Kaarle Ellilä

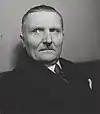
Kaarle Ellilä

Kaarle Johannes (K. J.) Ellilä (26 August 1888 – 6 October 1957) was a Finnish agronomist, farmer and politician, born in Karkku. He was a member of the Parliament of Finland from 1929 to 1930 and from 1932 to 1936, representing the Agrarian League. He served as Minister of Agriculture from 16 August 1929 to 4 July 1930 and Minister of People's Service from 5 March 1943 to 17 November 1944.